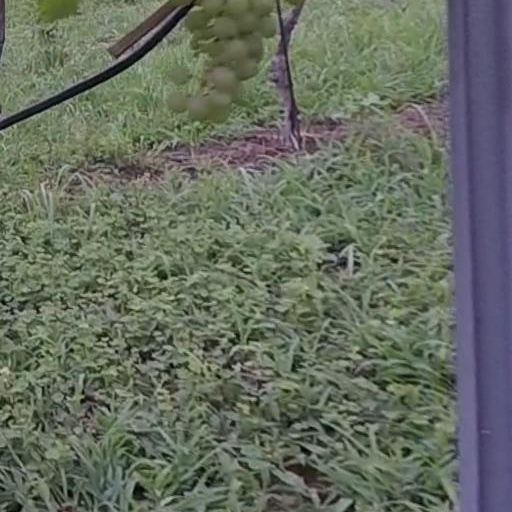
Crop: grape